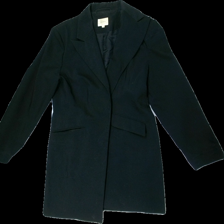
View: front
Type: Jacket
Category: Ladies
Brand: Not in the list
Brand text on label: DAWN
Colors: Black
Material: Unknown
Cut: Regular
Size: 44
Season: All
Stains: Minor
Damage: Several stains
Price range: <50
Recommended usage: Export